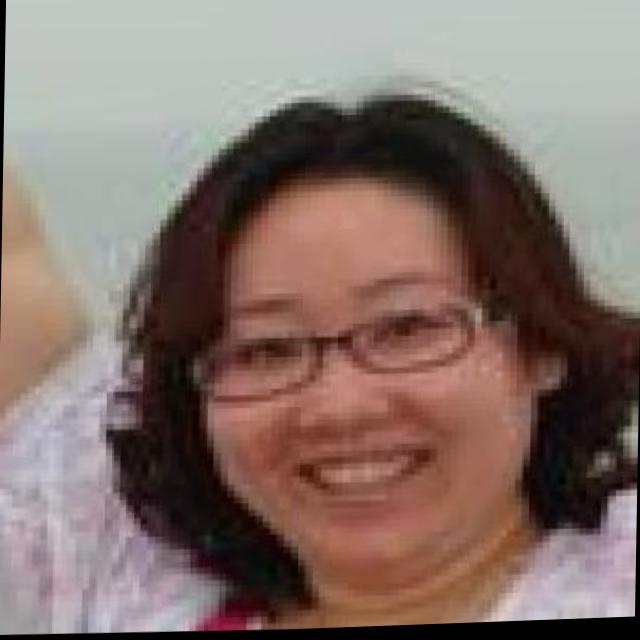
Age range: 21-44